1973 World Series

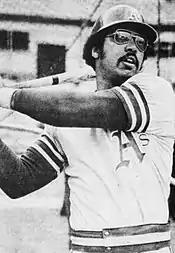
1973 World Series MVP, Reggie Jackson (before game 3).

The Oakland Athletics secured the pennant by overcoming the Baltimore Orioles in the 1973 ALCS. The Athletics, defending champions, still possessed a formidable lineup headed by a healthy Reggie Jackson, (.293, 32 HR, 117 RBI, 22 stolen bases) who would be named league MVP in 1973. Jackson was joined in the lineup by standouts like third baseman Sal Bando, the fine defensive outfielder Joe Rudi, the speedy shortstop Bert Campaneris, and the A's catcher, 1972 World Series hero Gene Tenace. The pitching staff featured three 20-game winners, Ken Holtzman (21–13), Catfish Hunter (21–5), and Vida Blue (20–9), with Rollie Fingers (22 saves, 1.92) serving as the A's ace relief pitcher.